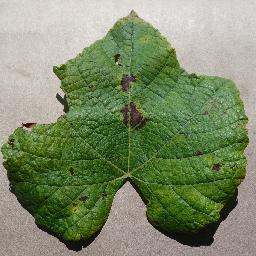
Label: Grape___Leaf_blight_(Isariopsis_Leaf_Spot)